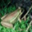
Label: frog